Dillingham, Alaska

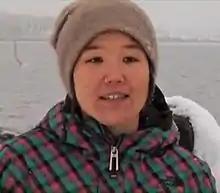
Callan Chythlook-Sifsof

Dillingham and its surrounding areas were inhabited by the Yup'ik people for millennia, who lived off of the land and sea. British Navy Captain James Cook first charted the Bristol Bay region in 1778, but did not venture into Nushagak Bay. The Russian-American Company built a redoubt (trading post) at Nushagak Point, across the river from present-day Dillingham, in 1818; named "Alexandrovski" after the czar, the post attracted fur traders from as far as the Kuskokwim River, the Alaska Peninsula, and Cook Inlet. In 1837, a Russian Orthodox mission was built at Nushagak, but the post's status was later downgraded in favor of other Russian-American Company posts in the Kuskokwim. In 1881, after the Alaska Purchase by the United States, the U.S. Signal Corps built a weather station at Nushagak.